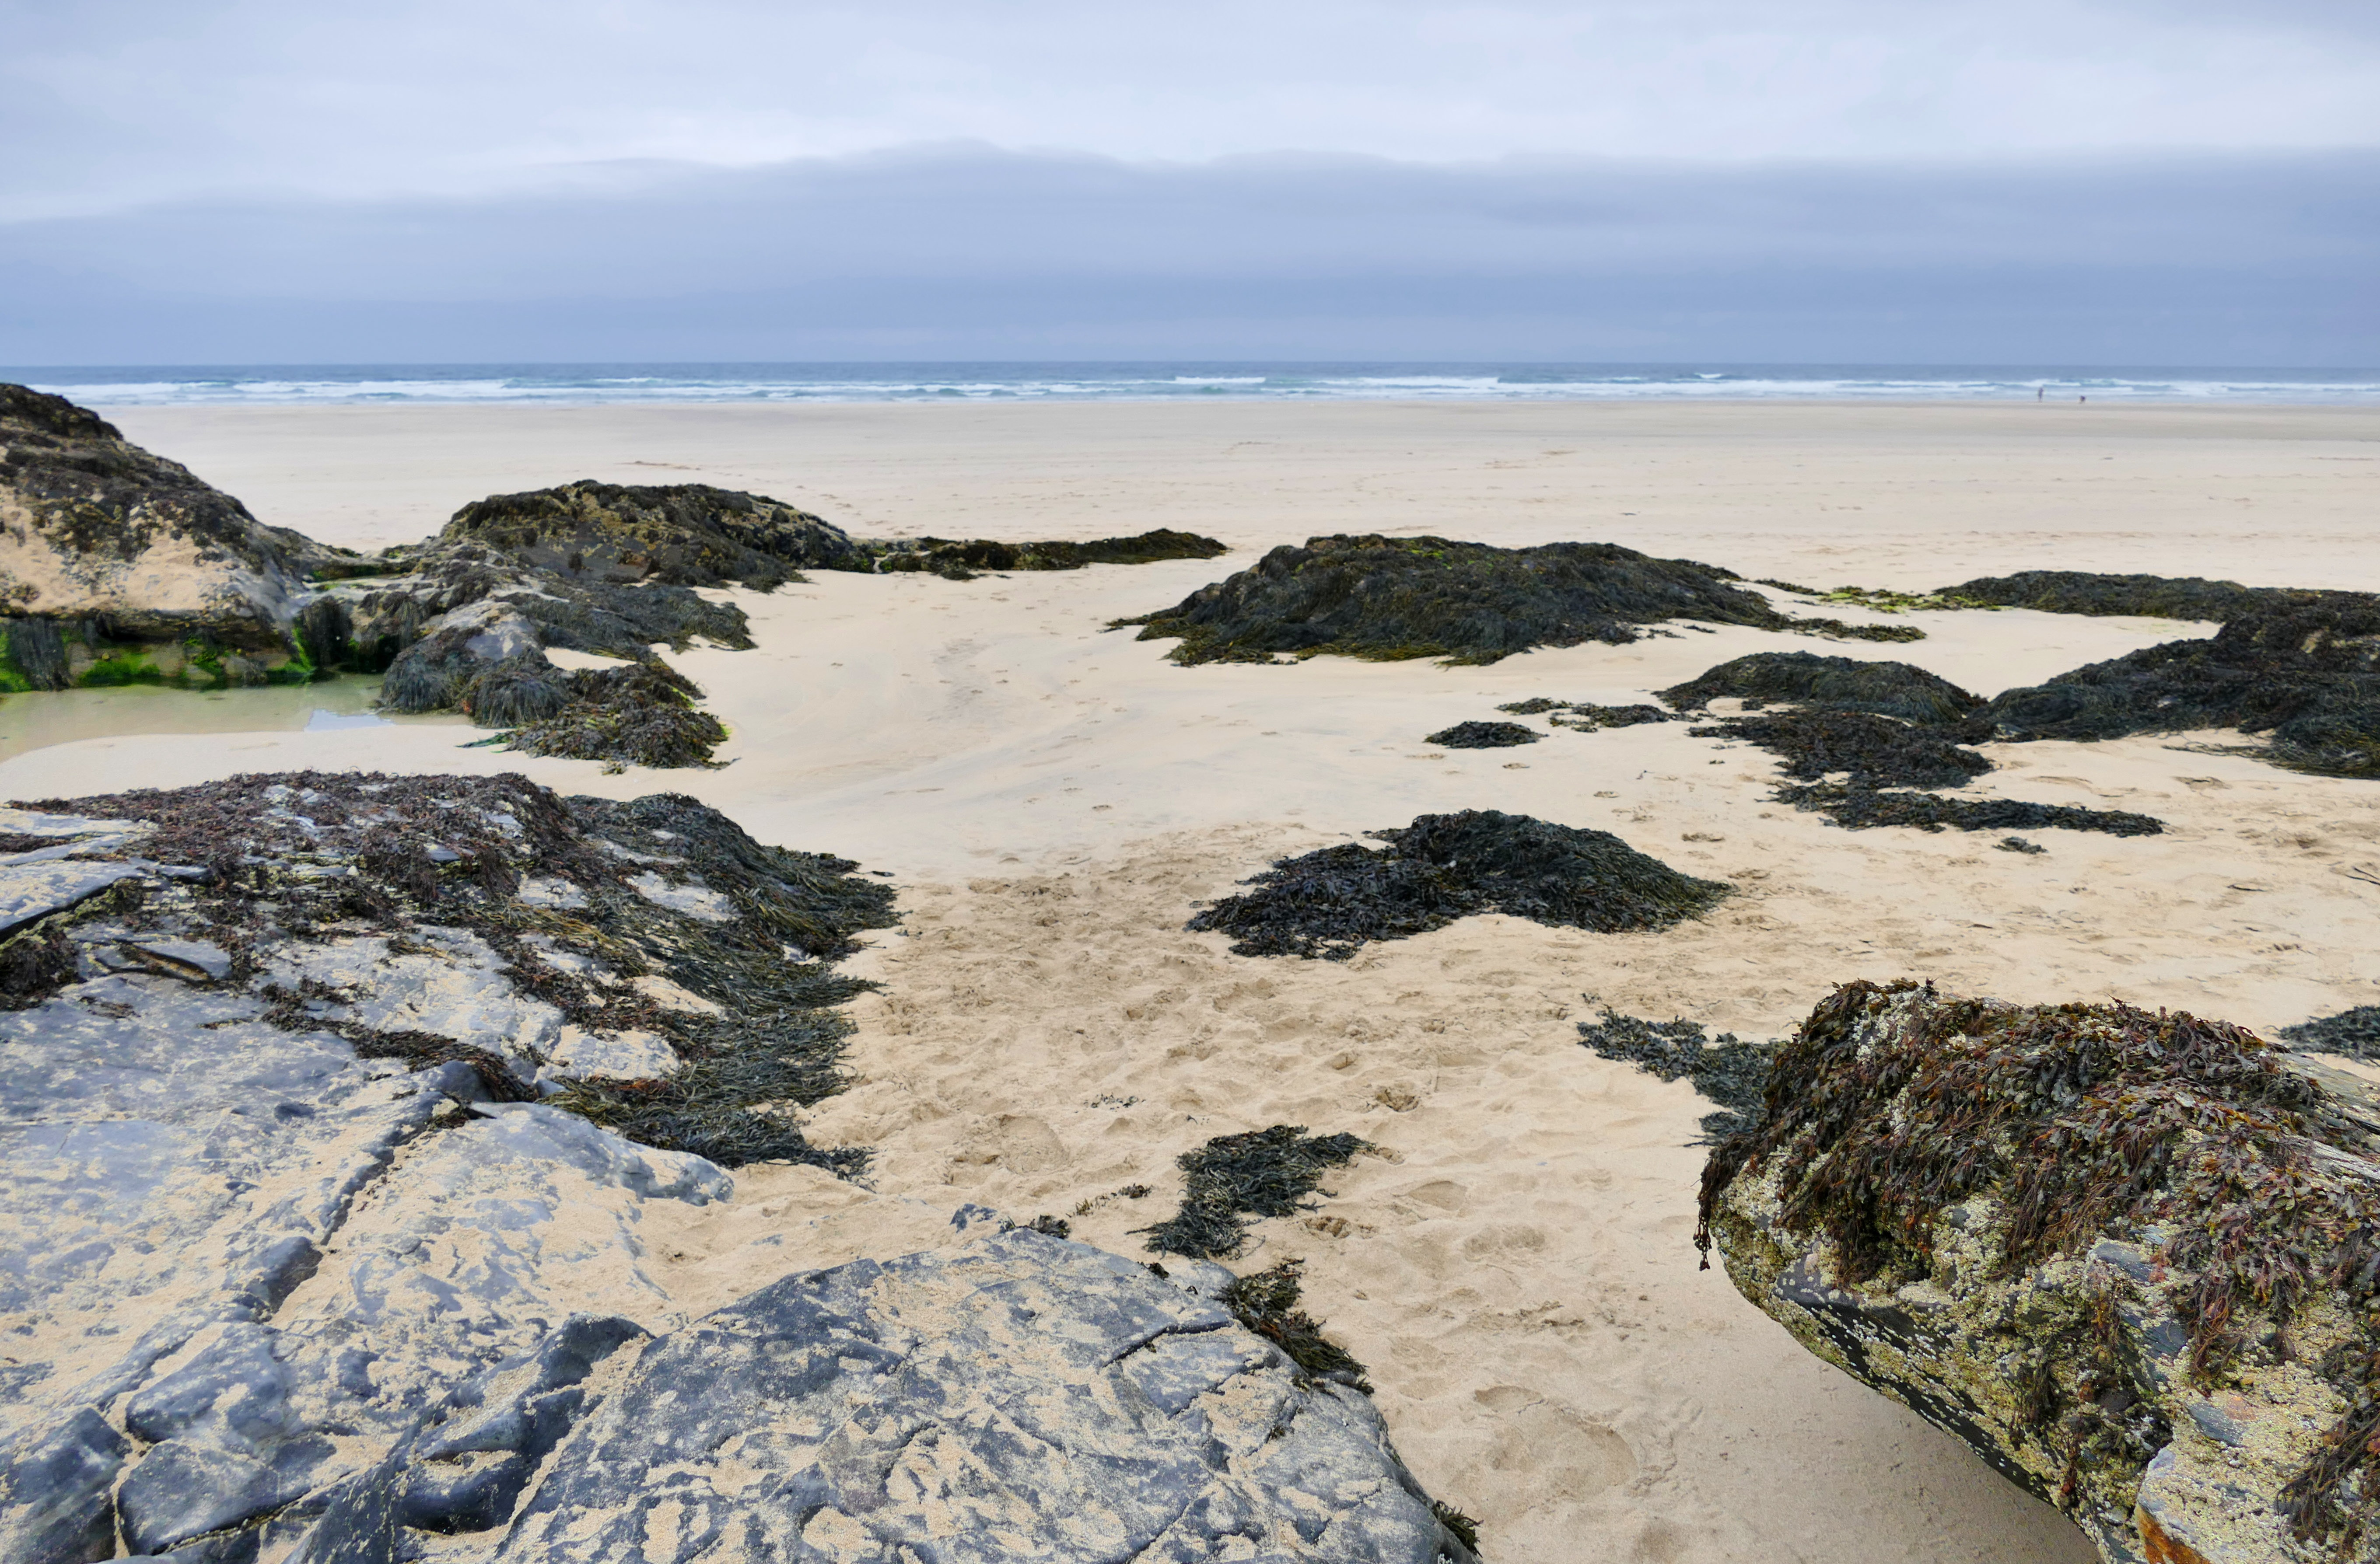
beach, landscape, sea, coast, water, nature, outdoor, sand, rock, ocean, sky, sunshine, sun, shore, wave, coastal, country, summer, vacation, travel, coastline, cliff, europe, cove, tranquil, natural, seascape, scenery, holiday, bay, blue, freedom, lifestyle, terrain, material, body of water, relaxing, england, dunes, fun, geology, british, britain, cornwall, newquay, cape, happy holidays, summer vacation, cornish, penhale sands, penhale, tide pool, geographical feature, wind wave